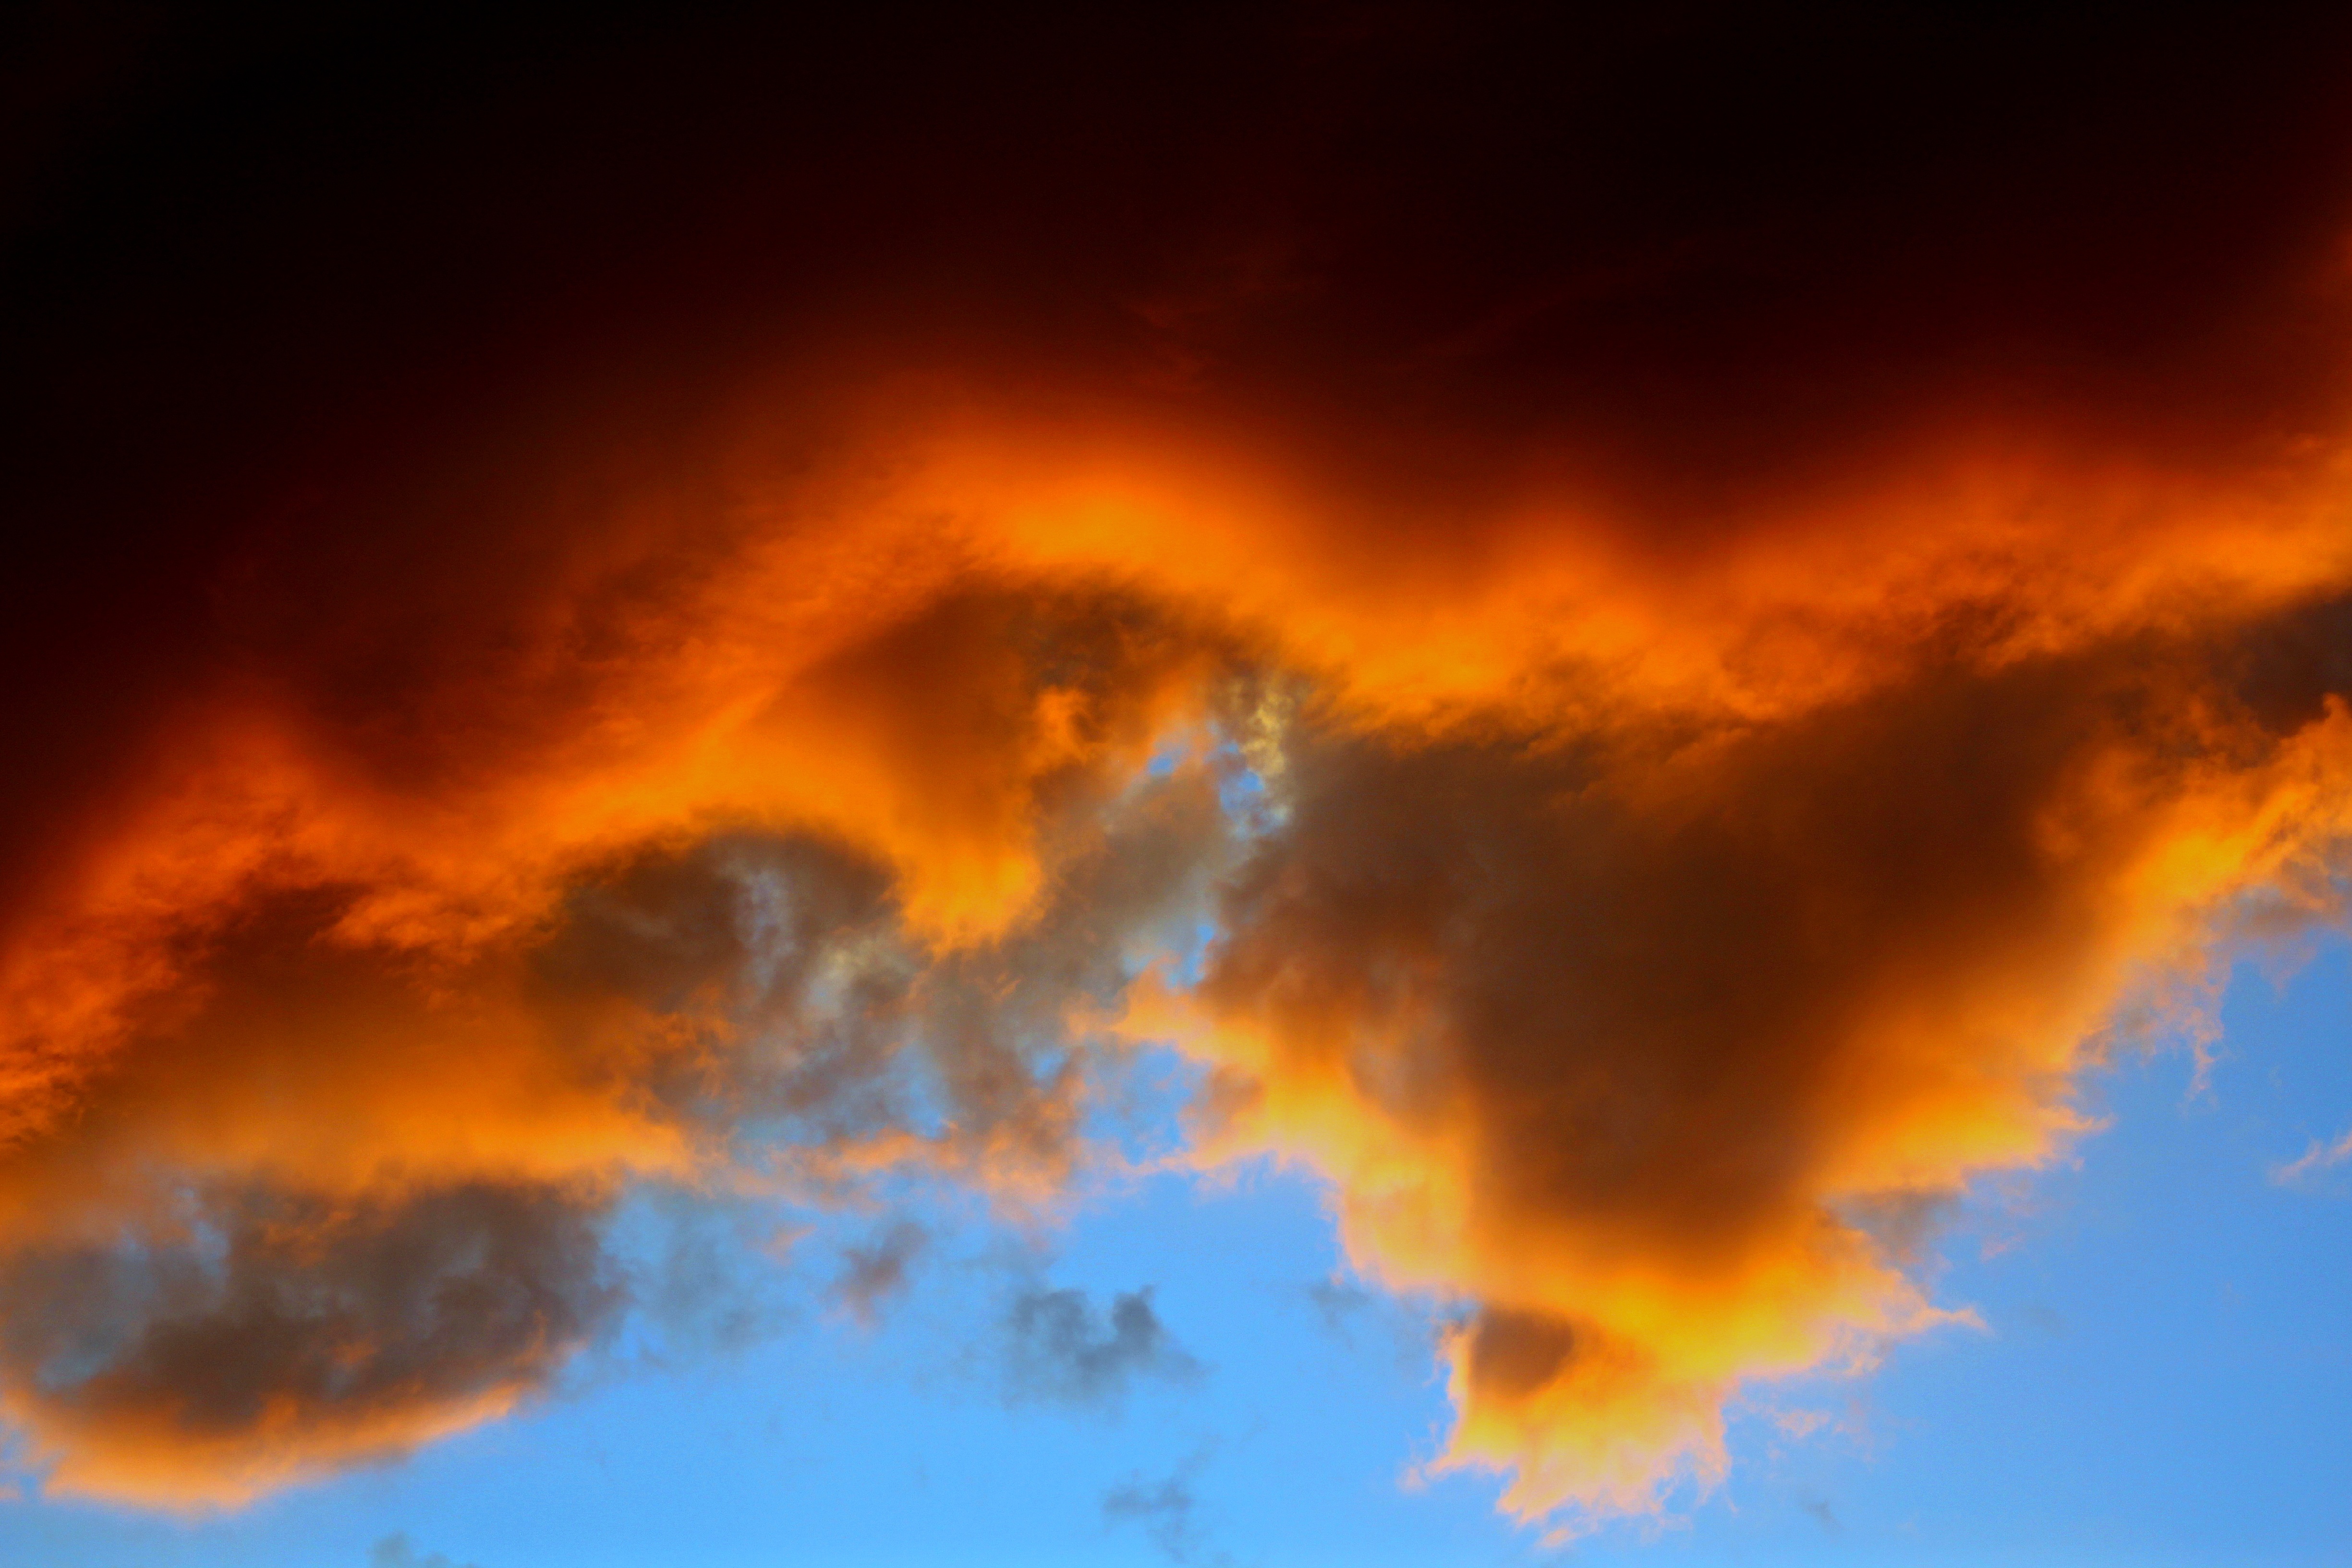
cloud, sky, sunset, sunlight, atmosphere, dusk, cumulus, clouds, afterglow, meteorological phenomenon, geological phenomenon, red sky at morning, monsoon clouds